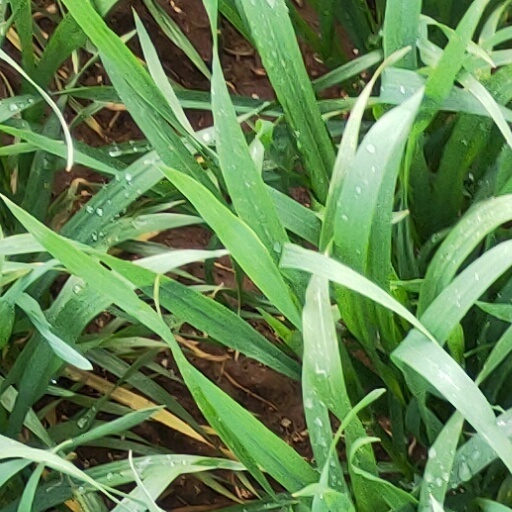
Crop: wheat